Room in Rome

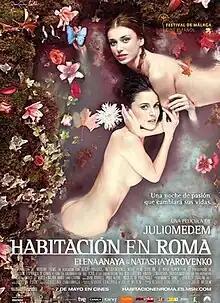
Theatrical release poster by Ouka Leele

Room in Rome is a 2010 Spanish erotic romantic comedy-drama film directed by Julio Medem starring Elena Anaya and Natasha Yarovenko, depicting the emotional and sexual relations of two women throughout a single night in a hotel room in Rome. The plot is loosely based on another film, "In Bed". "Room in Rome" was Medem's first English language film.